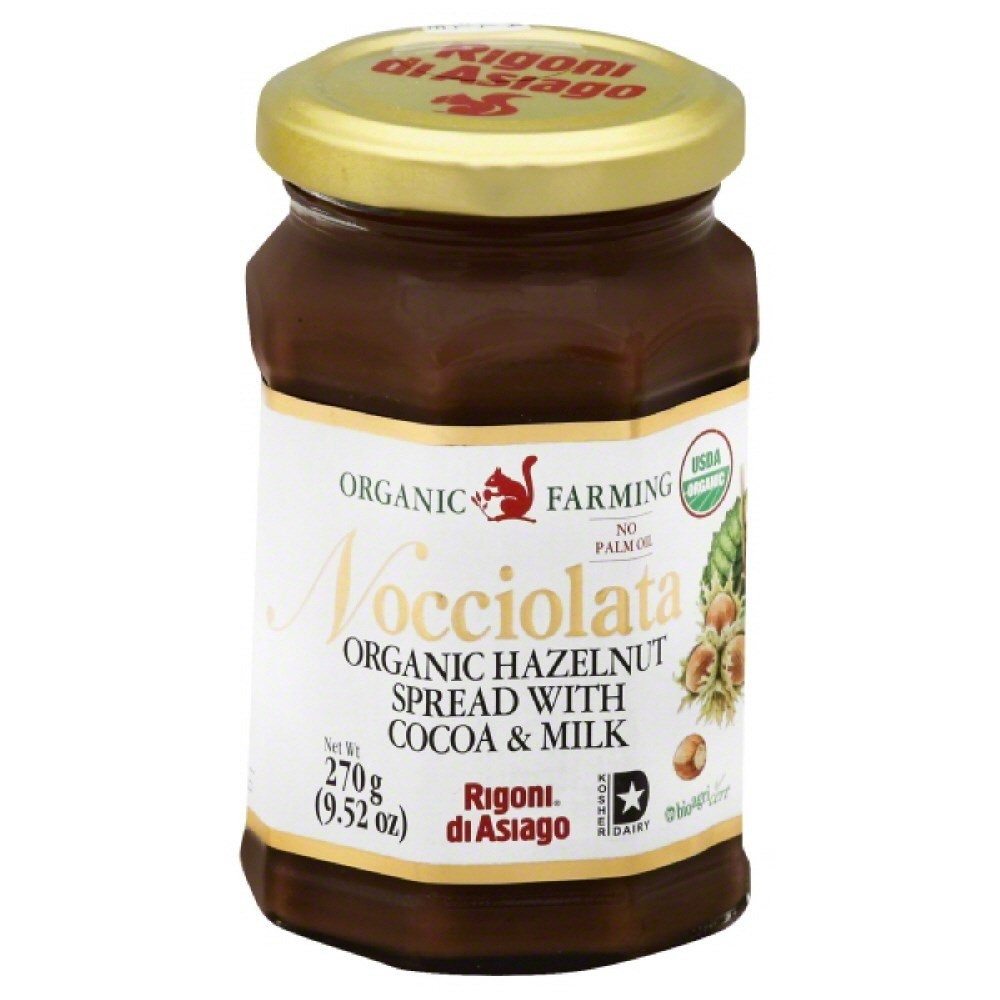
Item Name: Rigoni Choc Sprd Hzlnut Org
Bullet Point 1: Palm Oil Free
Bullet Point 2: Gluten Free
Product Description: USDA Organic Hazelnut Spread with Cocoa and Milk - Nocciolata Imported From Italy - 270 grams
Value: 1.0
Unit: Count

Price: 10.5